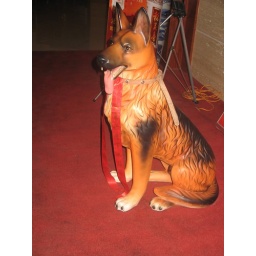
This plastic dog was sitting in the restaurant lobby. We found it to be pretty funny.